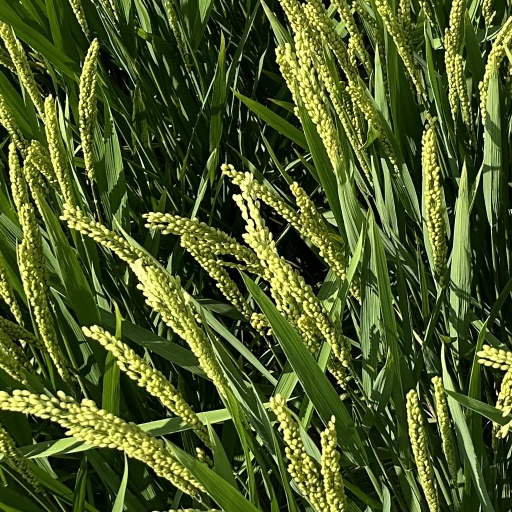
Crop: rice